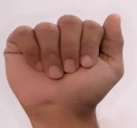
ASL sign: A